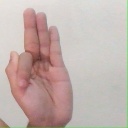
अक्षर: फ